Tausūg people

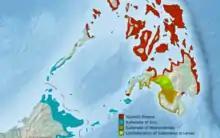
The Sulu sultanate at its greatest extent (blue)

In 1380, the Sunni Sufi scholar Karim-ul Makhdum, a Muslim missionary of the Ash'ari Aqeeda and Shafi'i madhhab, arrived in Sulu. He introduced the Islamic faith and settled in Tubig Indangan in Simunul, where he lived until his death. The pillars of a mosque he had built at Tubig-Indangan still stand. In 1390, Rajah Baguinda Ali landed at Buansa, and continued the missionary work of Makhdum. The Johore-born Arab adventurer Sayyid Abubakar Abirin arrived in 1450, and married Baguinda's daughter, Dayang-dayang Paramisuli. After Rajah Baguinda's death, Sayyid Abubakar became sultan, thereby introducing the sultanate as a political system (see Sultanate of Sulu). Political districts were created in Parang, Pansul, Lati, Gitung, and Luuk, each headed by a "panglima" or district leader. After the Sunni Sufi scholar Sayyid Abubakar's death, the sultanate system had already become well established in Sulu. Before the coming of the Spaniards, the ethnic groups in Sulu — the Tausug, Samal, Yakan, and the Bajau – were united to varying degrees under the Sulu sultanate following the Sunni Islam, they were Ash'ari in aqeeda and Shafi'i in Madh'hab as well as practitioners of Sufism.